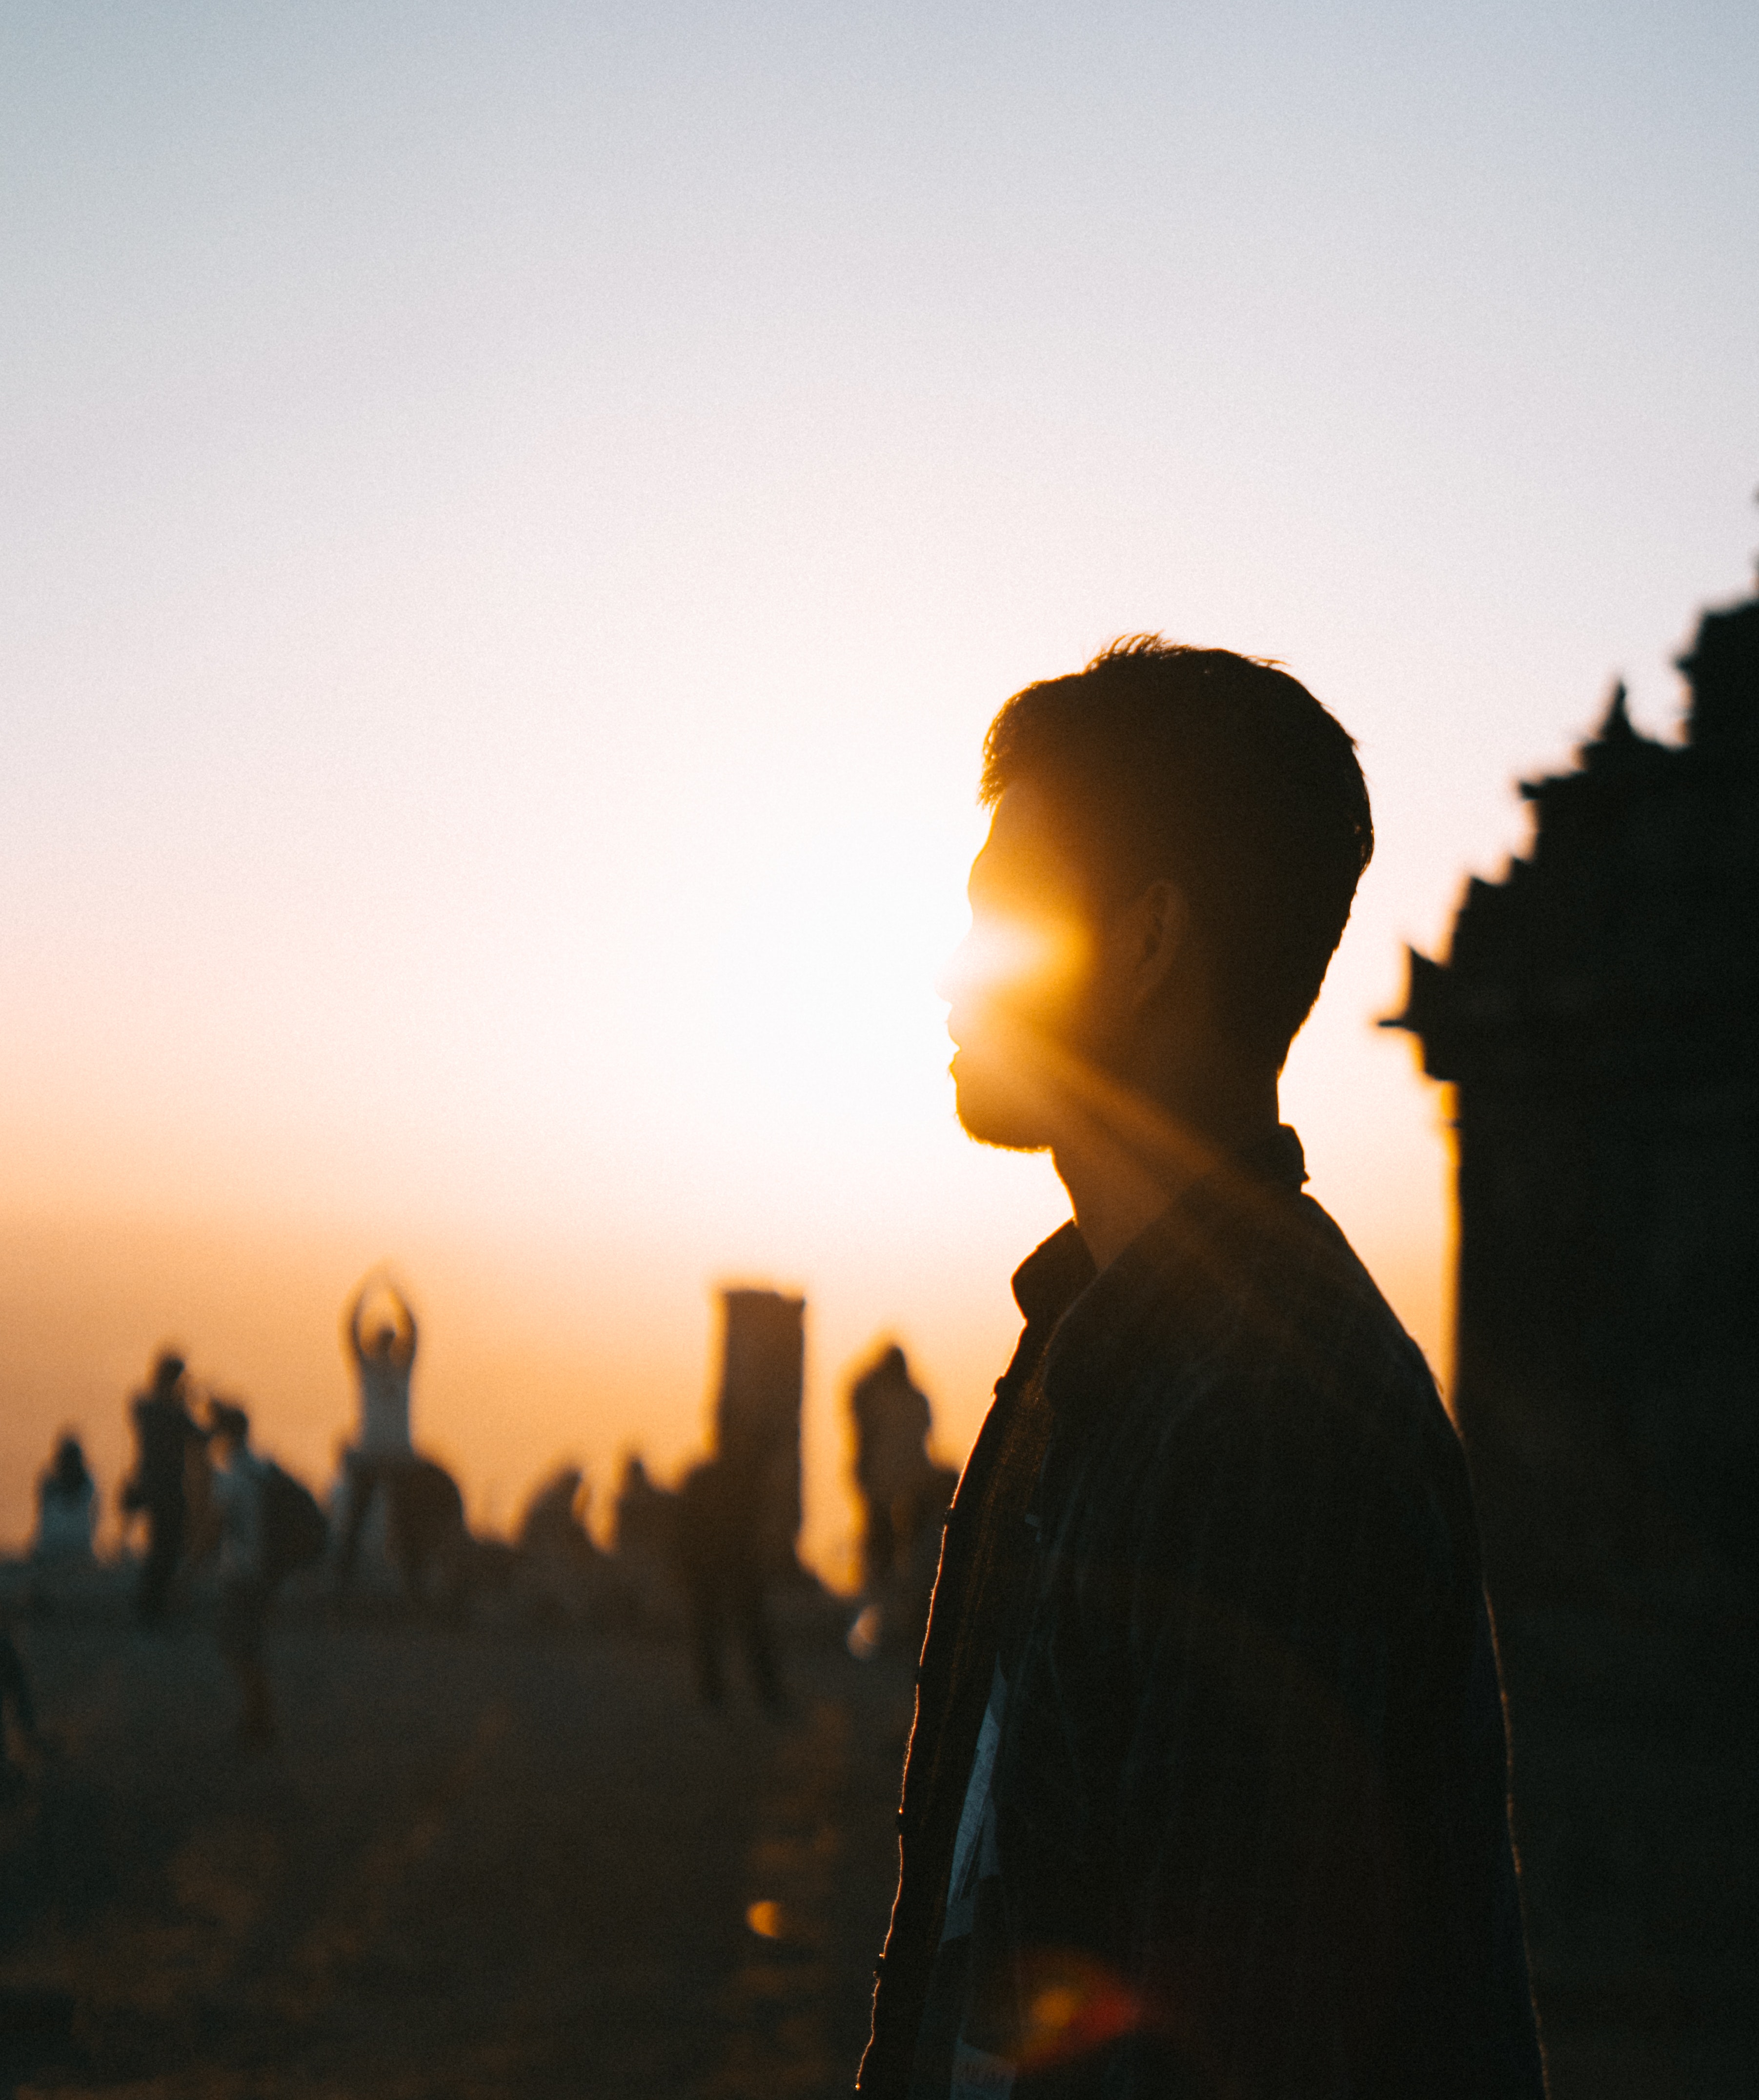
backlighting, sky, silhouette, evening, sunset, photography, sunlight, morning, heat, sunrise, atmosphere, sun, horizon, dusk, cloud, landscape, afterglow, Tints and shades, shadow